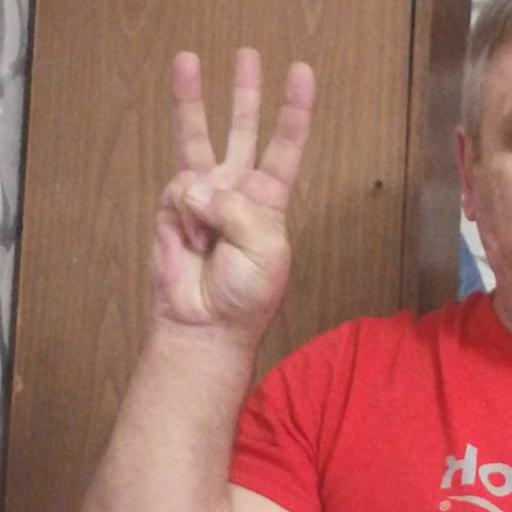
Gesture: three